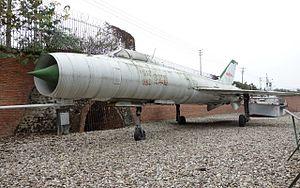
Le Shenyang J-8 est un intercepteur chinois de la République populaire de Chine.